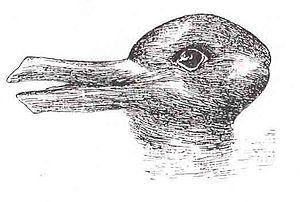
Joseph Jastrow est un psychologue américain.